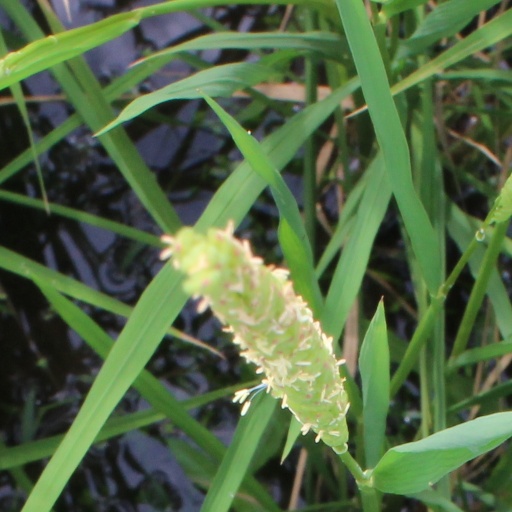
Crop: rice